Banksia elegans

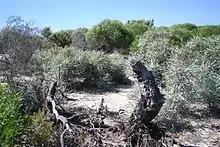
An ancient stump of a dead plant surrounded by regrowth from root suckers, Fraser Road, Western Australia

"Banksia elegans" sets an extremely low amount of seed, and appears to reproduce predominantly by suckering, despite prolific flowering and low rates of flower and follicle predation. Developing seeds are also often aborted. A population studied in one field study produced an average of only two seeds per plant in sixteen years. Populations begin flowering three years after bushfire, and regenerate after fire from large underground lignotubers as well as sending up suckers. One field study found no seedlings at all post-bushfire, suggesting the shift to vegetative propagation maybe more marked than thought previously.